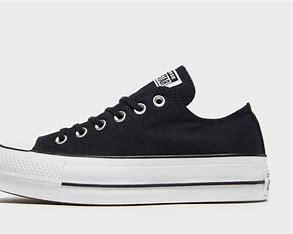
Brand: Converse
Model: Chuck Taylor All Star Canvas